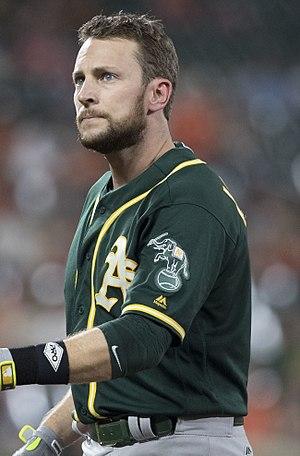
Jed Carlson Lowrie est un joueur de champ intérieur des Athletics d'Oakland de la Ligue majeure de baseball.